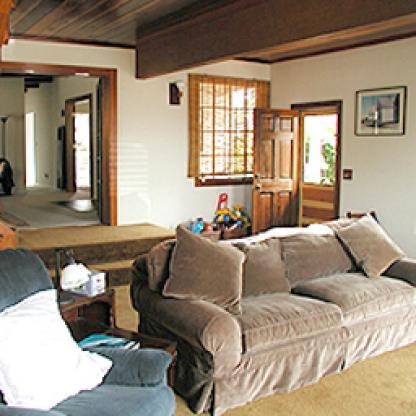
Scene: Indoor